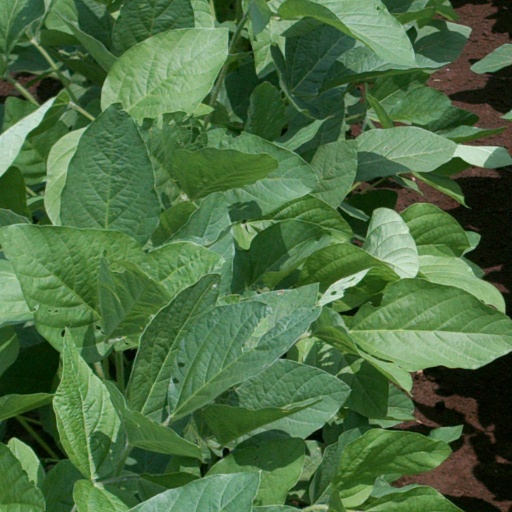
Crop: soybean